Jean-Paul Nozière

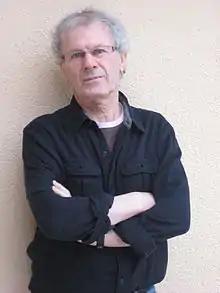
Jean-Paul Nozière

Jean-Paul Nozière (born 1943 in Monay) is a French author who lives in Bourgogne, France. He has written about thirty books for young adults, as well as eight mysteries for adults (in particular the series "Enquêtes de Slimane" of which two of four have received a "prix du polar".